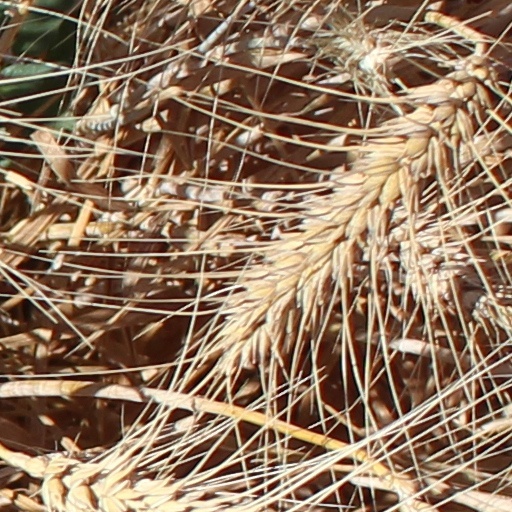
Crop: wheat